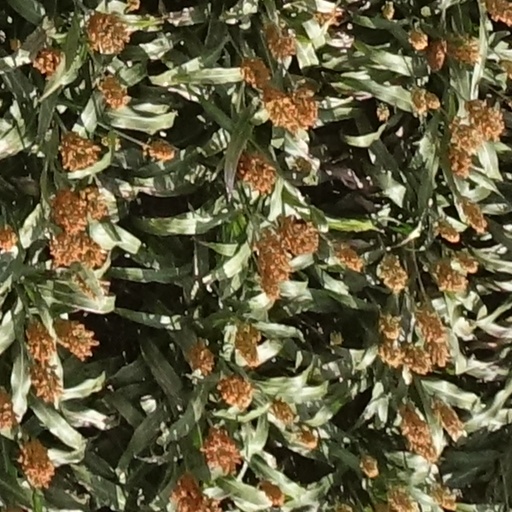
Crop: sorghum